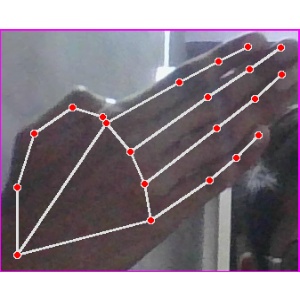
अक्षर: घ